Jenny Dufau

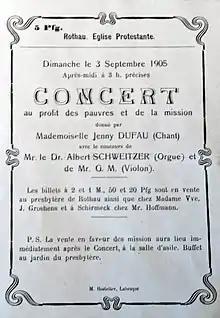
A program from 1905, for a concert in Rothau featuring Jenny Dufau and Albert Schweitzer.

Dufau began her career in 1910 in Italy at the Teatro Vittorio Emanuele in Ancona, as Filina in "Mignon". In 1910 and 1911 she performed in various Italian houses and at Lirico of Bucharest and Royal of Atene. At the end of 1911 she went to the United States, engaged by Andreas Dippel for the Chicago Grand Opera Company.